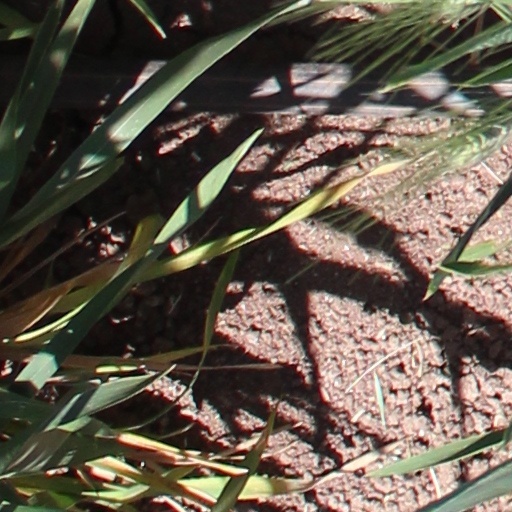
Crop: wheat